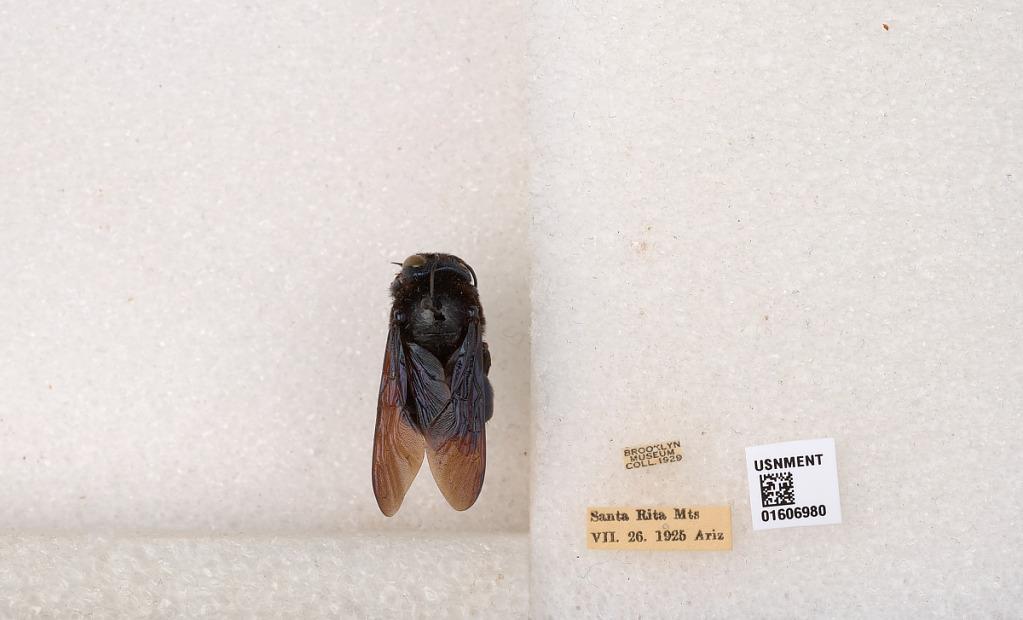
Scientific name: Xylocopa (Xylocopoides) californica arizonensis Cresson
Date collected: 1925-7-26
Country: United States
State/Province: Arizona
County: Santa Cruz
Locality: Santa Rita Mountains
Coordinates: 31.7167, -110.867